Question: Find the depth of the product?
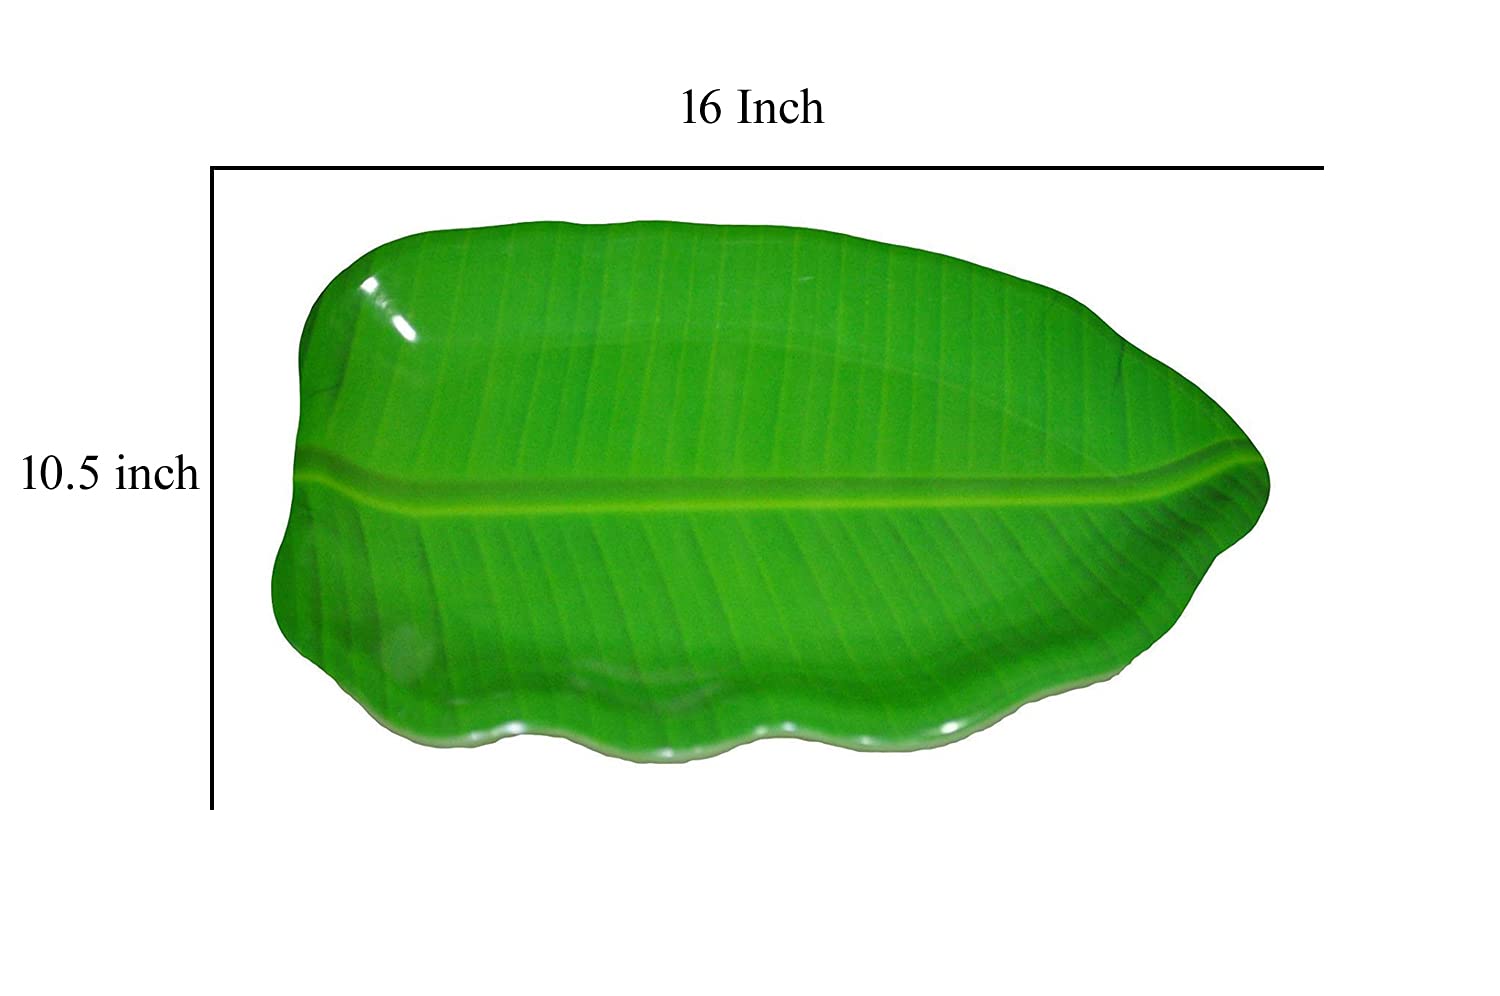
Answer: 16.0 inch